List of universities in Serbia

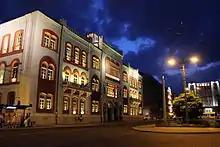
University of Belgrade

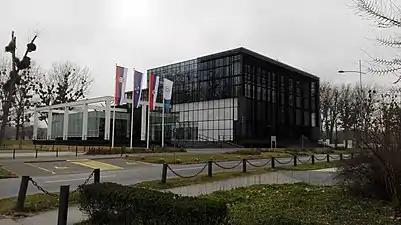
University of Novi Sad

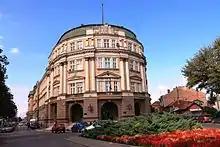
University of Niš

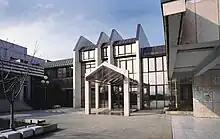
University of Kragujevac

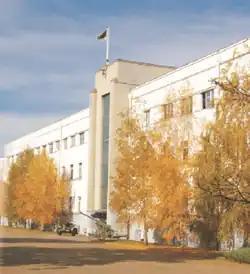
University of Defence

List of public universities and faculties that are funded through a budget of the Government of Serbia (excluding universities in Kosovo). Also, there is data about number of enrolled students as of 2022–23 school year.